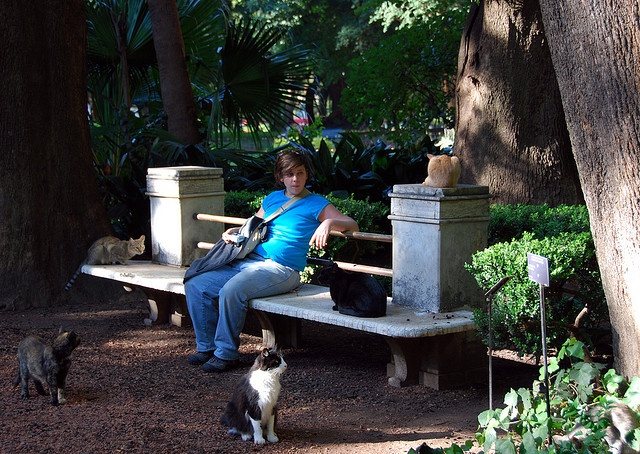
A woman sitting on a bed next to a group of cats.
a person sitting on a bench with cats near by
A woman on a stone bench with some cats.
A woman sitting in a lush park surrounded by cats
Women sitting outdoors on bench with two cats nearby.